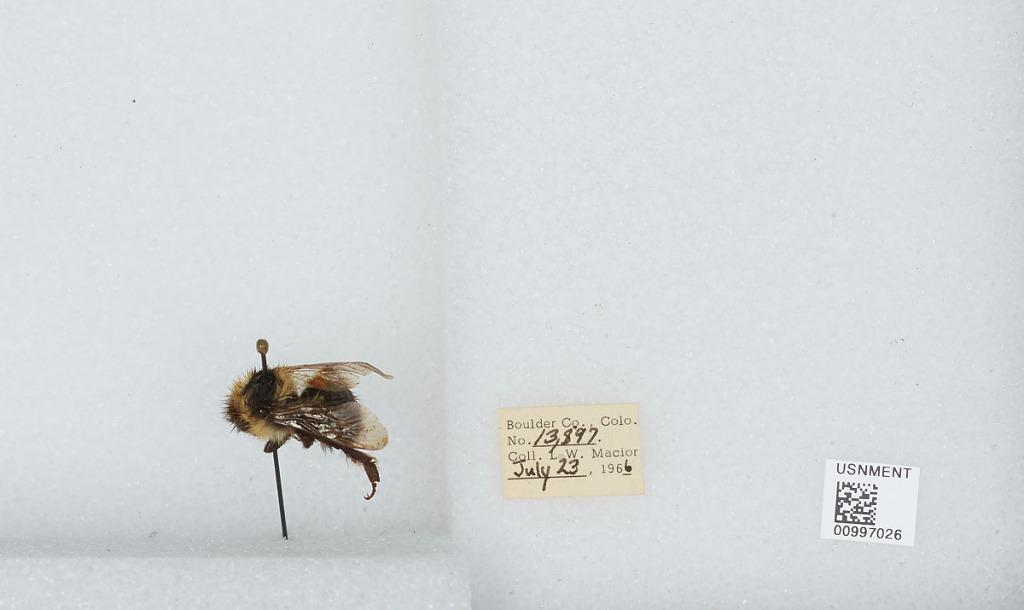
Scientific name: Bombus (Alpinobombus) balteatus Dahlbom
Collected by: L. Macior
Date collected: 1966-7-23
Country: United States
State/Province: Colorado
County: Boulder
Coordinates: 40.0275, -105.252